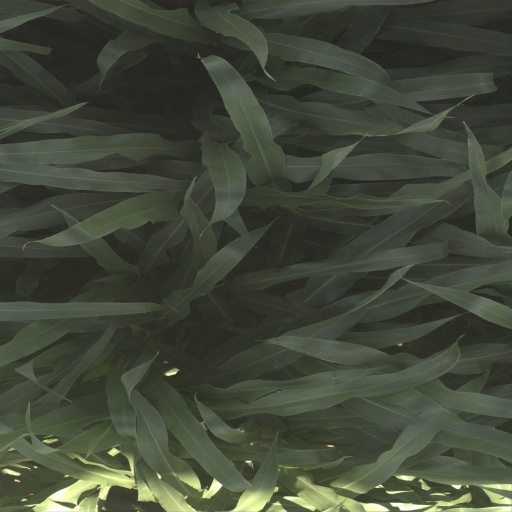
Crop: sorghum